Justice (DC Comics)

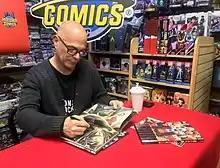
Writer Jim Krueger signing copies of the hardcover collected editions at Midtown Comics Grand Central in Manhattan.

Superman's call for help is answered by Captain Marvel, who singlehandedly dispatches Superman's aggressors. Marvel takes Superman to the Batcave, and discovers that both Superman and Batman have been infected with mechanical worms. These worms had mind controlled Batman into destroying Red Tornado. Captain Marvel throws Superman into the Sun, destroying the worms. They head to the Watchtower to get some answers, but it explodes before they can board it. Captain Marvel and Superman work out a plan to save the Flash. Marvel uses the speed of Mercury to catch up to the Flash and knocks him off balance with his magic lightning bolt. The plan nearly kills both Captain Marvel and the Flash, but Superman is able to save them.